History of sports in the United States

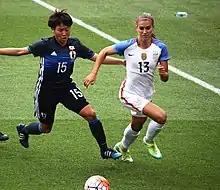

In the 20th century, women in U.S. sports achieved remarkable successes and broke significant barriers. Babe Didrikson Zaharias excelled in both track and field and golf, becoming a pioneering multi-sport athlete. Billie Jean King revolutionized tennis with 39 Grand Slam titles and a landmark victory in the "Battle of the Sexes." Wilma Rudolph became the fastest woman in the world with three gold medals at the 1960 Rome Olympics. Pat Summitt reshaped women's college basketball with the most NCAA Division I wins as a coach. Florence Griffith-Joyner set enduring world records in the 100 and 200 meters at the 1988 Olympics. Althea Gibson broke racial barriers in tennis with 11 Grand Slam titles. Nancy Lieberman made significant contributions to women's basketball both as a player and coach. Shirley Babashoff earned multiple Olympic swimming medals and was vocal about doping issues.